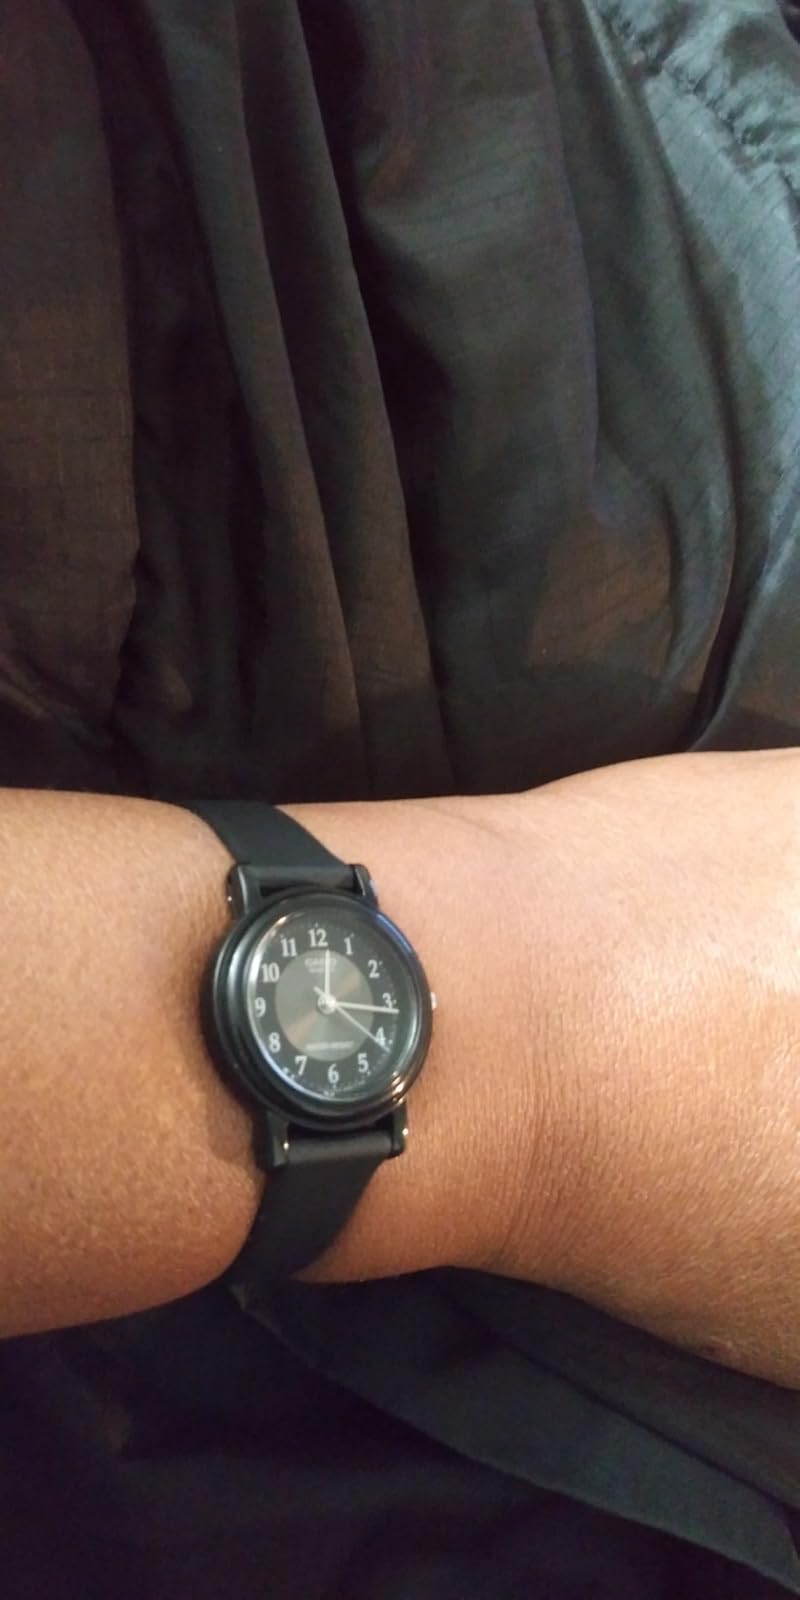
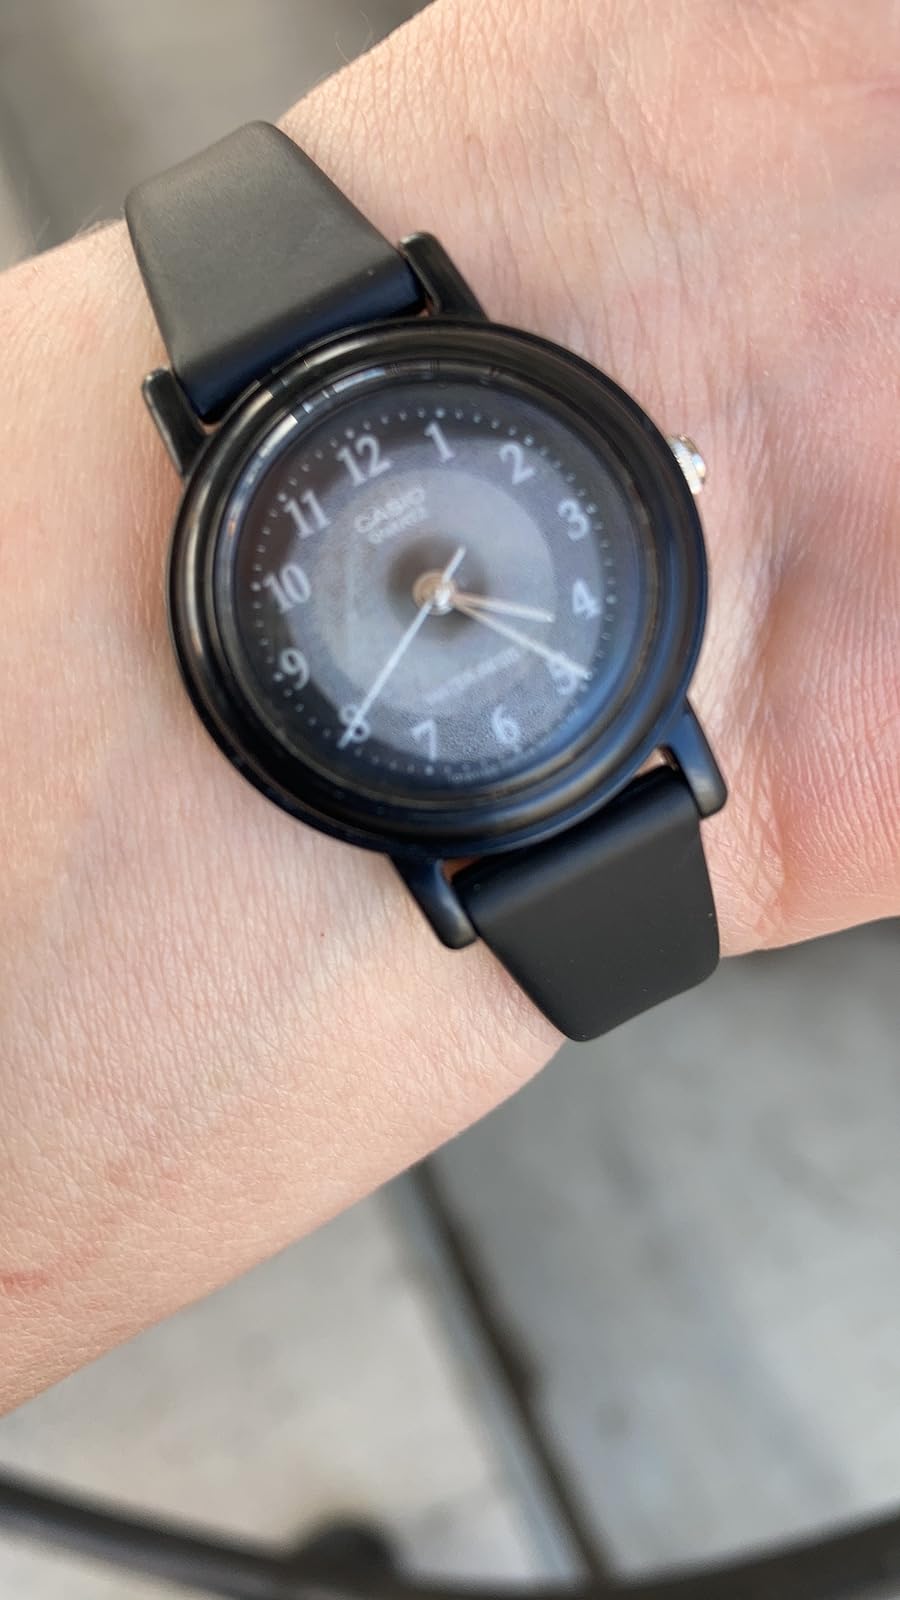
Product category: accessories_watch
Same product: yes